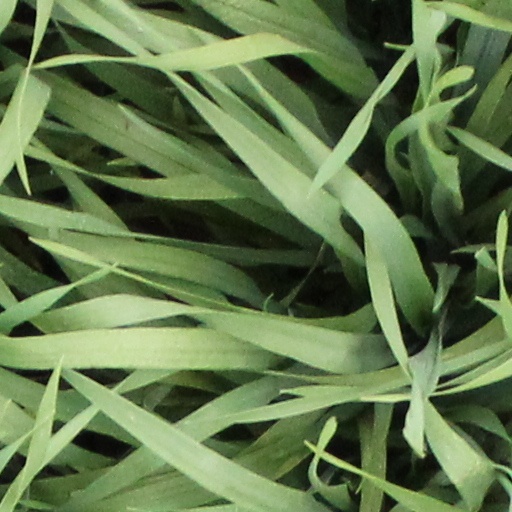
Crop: wheat